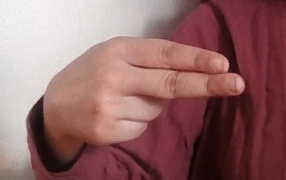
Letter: ain